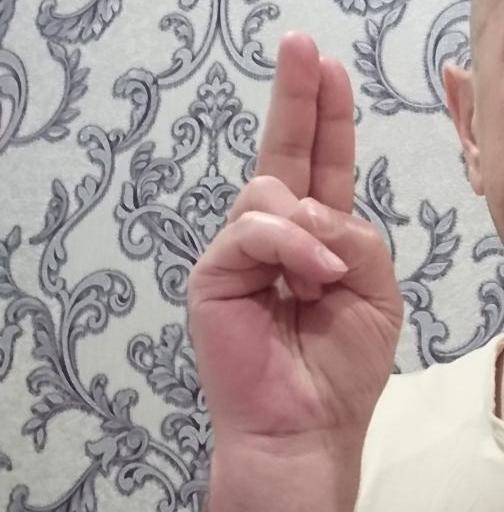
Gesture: two_up